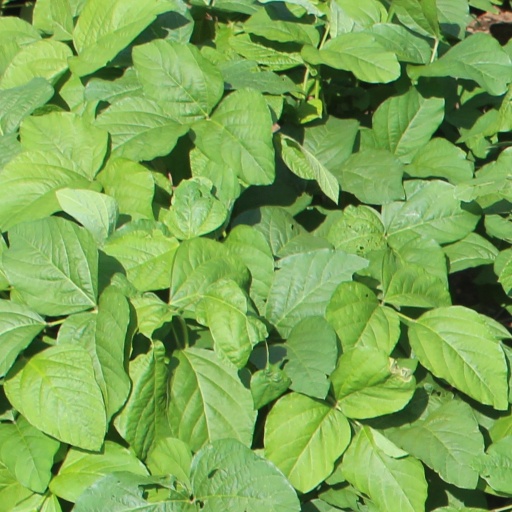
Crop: soybean